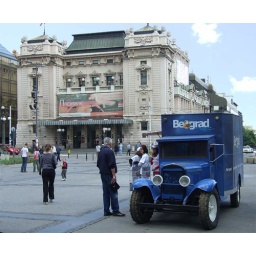
Little blue truck in front of the National Theatre